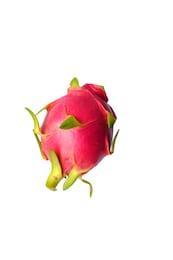
Label: Dragonfruit